Uterus

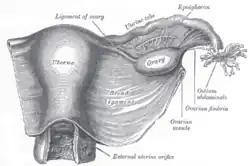
Uterus covered by the broad ligament

The uterus is primarily supported by the pelvic diaphragm, perineal body, and urogenital diaphragm. Secondarily, it is supported by ligaments, including the peritoneal ligament and the broad ligament of uterus.